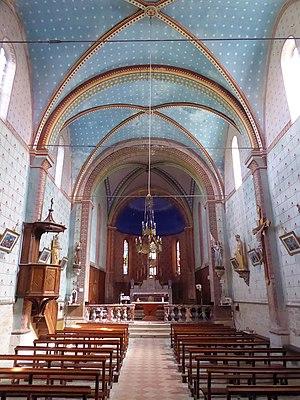
Église Saint-Étienne de Roquetaillade (Aude)